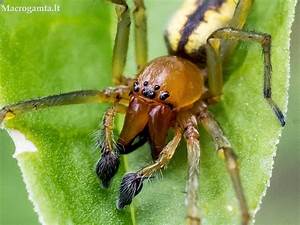
Label: spider